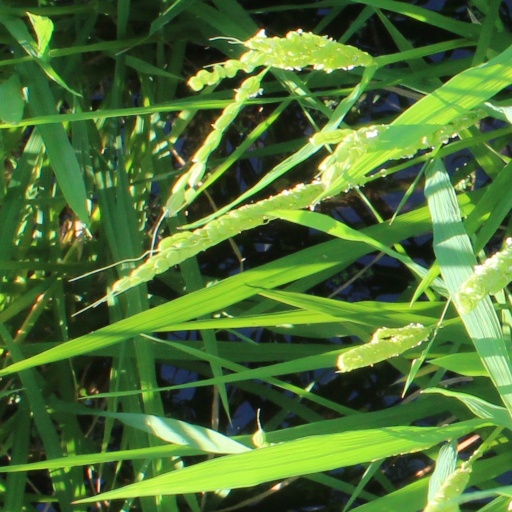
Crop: rice